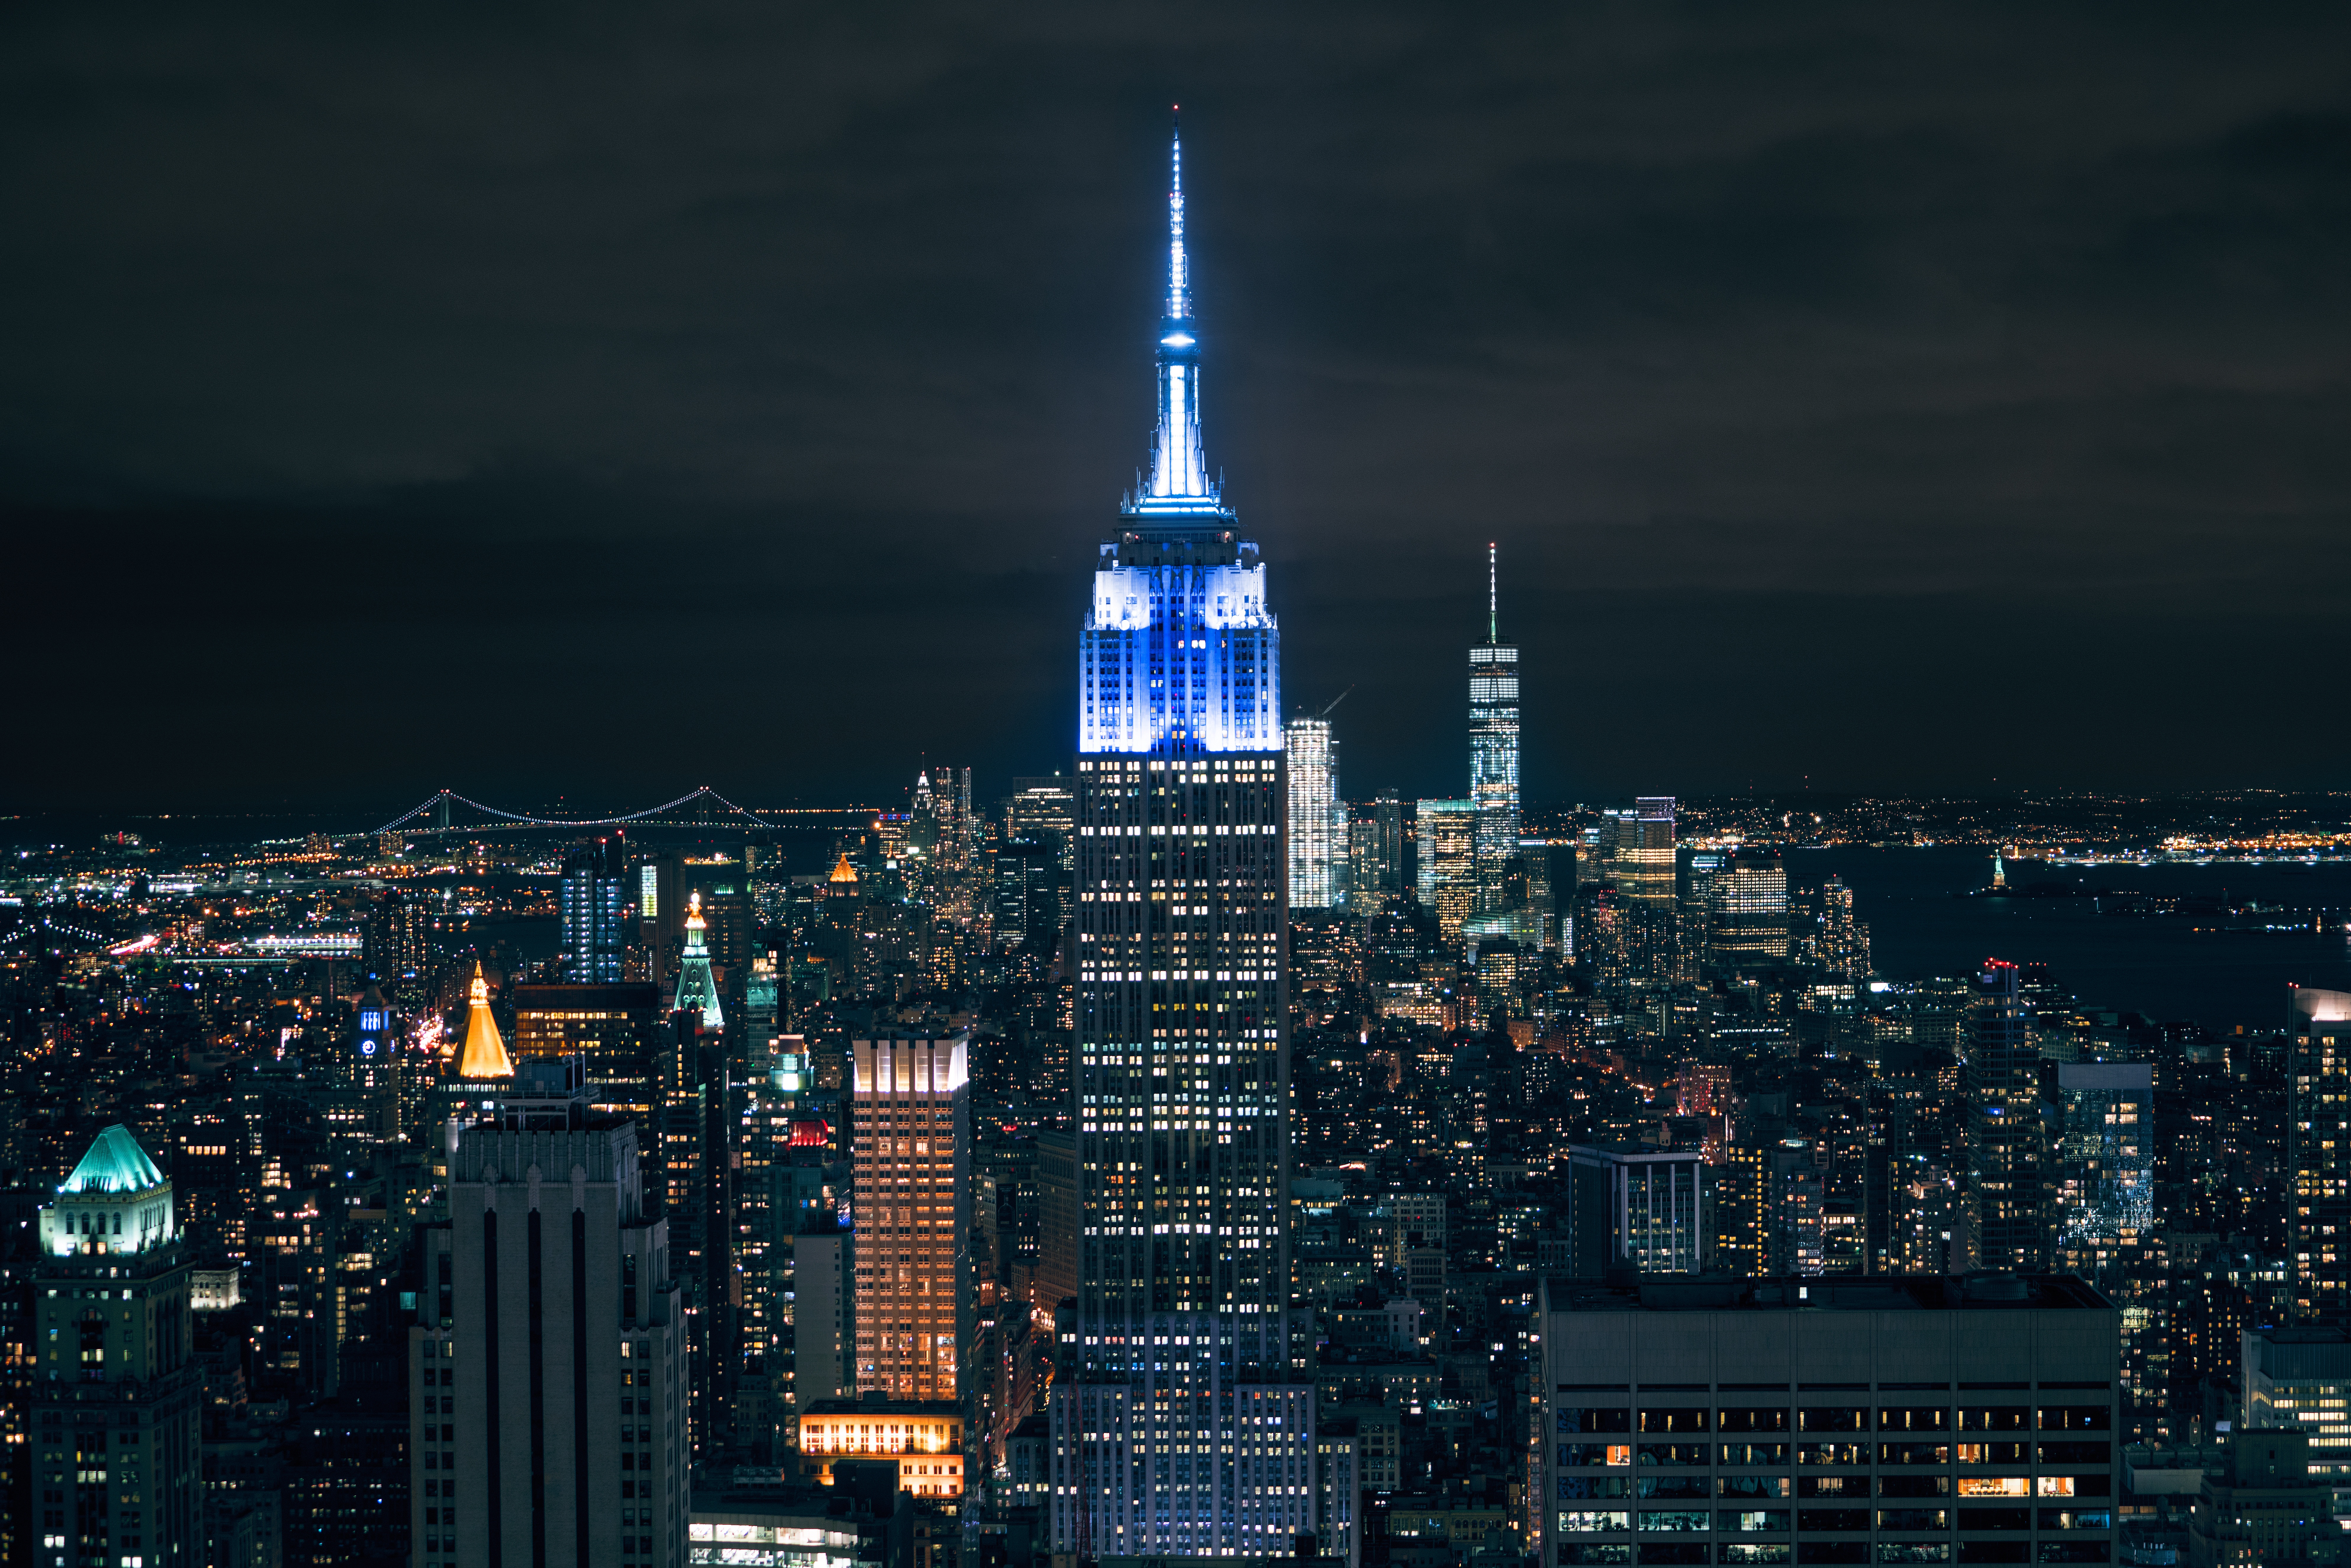
horizon, skyline, night, city, skyscraper, cityscape, downtown, dusk, evening, reflection, tower, landmark, tower block, metropolis, aerial photography, urban area, geographical feature, human settlement, atmosphere of earth, metropolitan area